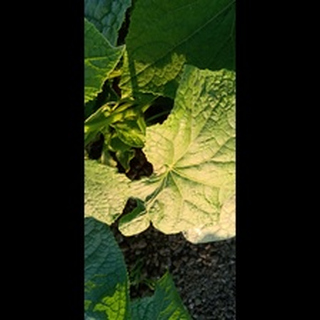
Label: healthy_cucumber